PA-8000

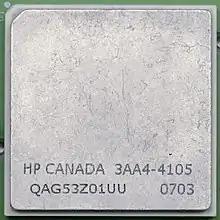
A HP PA-8900 microprocessor

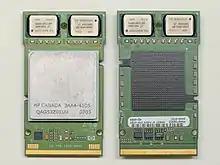
PA-8000 CPU module with the four ESRAMs

The PA-8900, code-named "Shortfin", was a derivative of the PA-8800. It was the last PA-RISC microprocessor to be developed and was introduced on 31 May 2005 when systems using the microprocessor became available. It was used in the HP 9000 servers and the C8000 workstation. It operated at 0.8, 0.9, 1.0 and 1.1 GHz. It is not a die shrink of the PA-8800, as was earlier rumored. The L2 cache was doubled in capacity to 64 MB, has lower latency, and better error detection and correction on caches. It uses the McKinley system bus and was compatible with Itanium 2 chipsets such as the HP zx1. There were no microarchitecture changes, but the floating-point unit and on-die cache circuitry was redesigned to reduce power consumption, and each core subsequently dissipated approximately 35 W at 1.0 GHz.